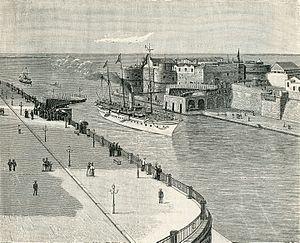
Le Ponte Girevole, à Tarente est un pont tournant qui relie l'îlot historique du Borgo Antico à la presqu'île du Borgo Nuovo. Inauguré le 22 mai 1887 par l'amiral Ferdinando Acton, le pont enjambe le chenal navigable de 400 m de long et 73 m de large qui relie le golfe de Tarente à la rade.